Barbi Marković

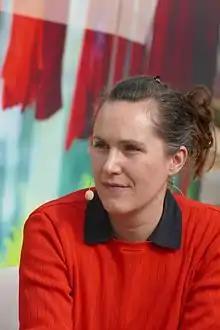
Marković in 2017

Barbi Marković is a Serbian writer. She was born in 1980 in Belgrade. She studied German literature at university in Vienna and Belgrade. She worked as an editor for the publisher Rende Verlag in Belgrade. She has been a resident of Austria since 2009; the same year she launched her literary career in German with "Ausgehen" ("Going Out", originally published in 2006 as "Izlaženje"), based on a story by Thomas Bernhard. Her novel "Superheroines" was written partly in German and partly in Serbian.